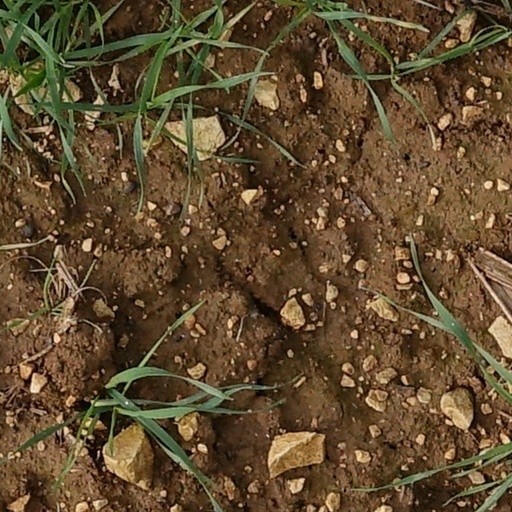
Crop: wheat